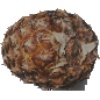
Label: pineapple